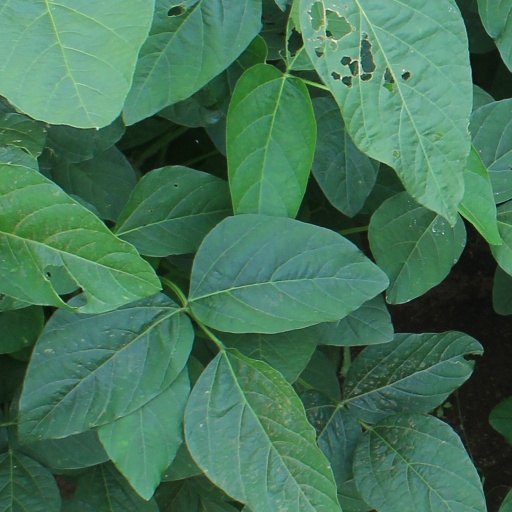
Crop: soybean